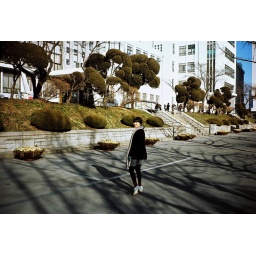
she couldn't believe america doesn't have drains in the bathroom floor